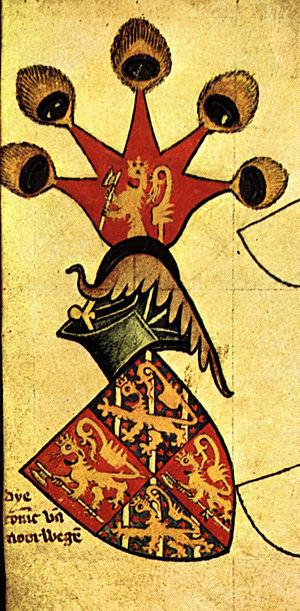
La Maison de Sverre est une maison royale ou dynastie qui règne